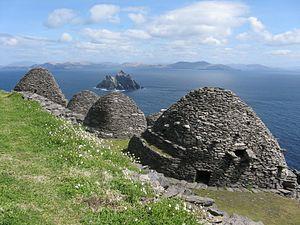
Skellig Michael, aussi connue sous le nom de Great Skellig, est une île de la côte sud-ouest de l'Irlande. Avec Little Skellig, elle forme l'archipel des îles Skellig, au large de la péninsule d'Iveragh dans le comté de Kerry, dans le Munster. S'élevant abruptement à 218 mètres au-dessus de l'océan Atlantique, elle a abrité au Moyen Âge un petit monastère chrétien, ce qui lui a valu une inscription au patrimoine mondial en 1996.
L'Irlande est un pays du nord-ouest de l'Europe situé dans l'archipel des îles Britanniques. Il occupe la majeure partie de l'île d'Irlande, le nord-est formant l'Irlande du Nord, une nation constitutive du Royaume-Uni.